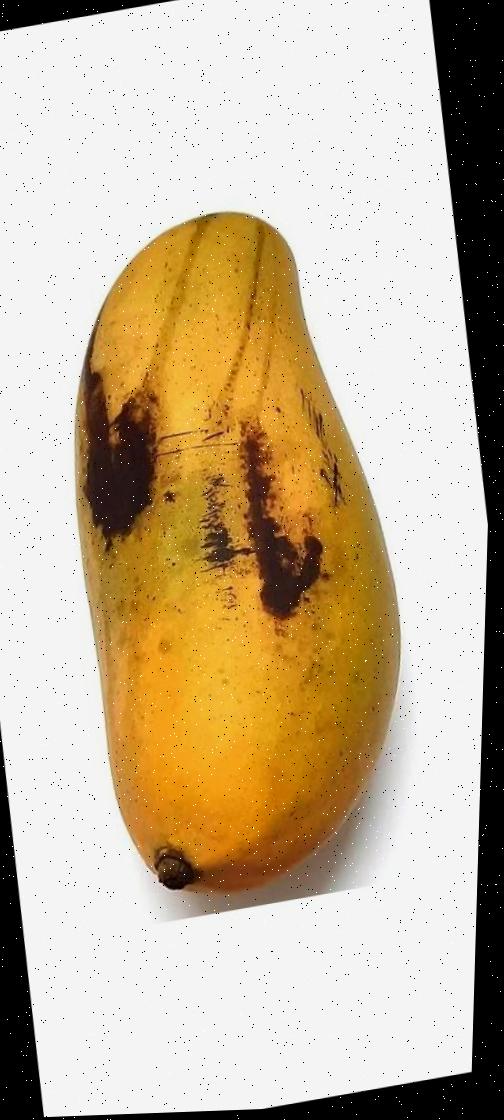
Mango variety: Banana Mango